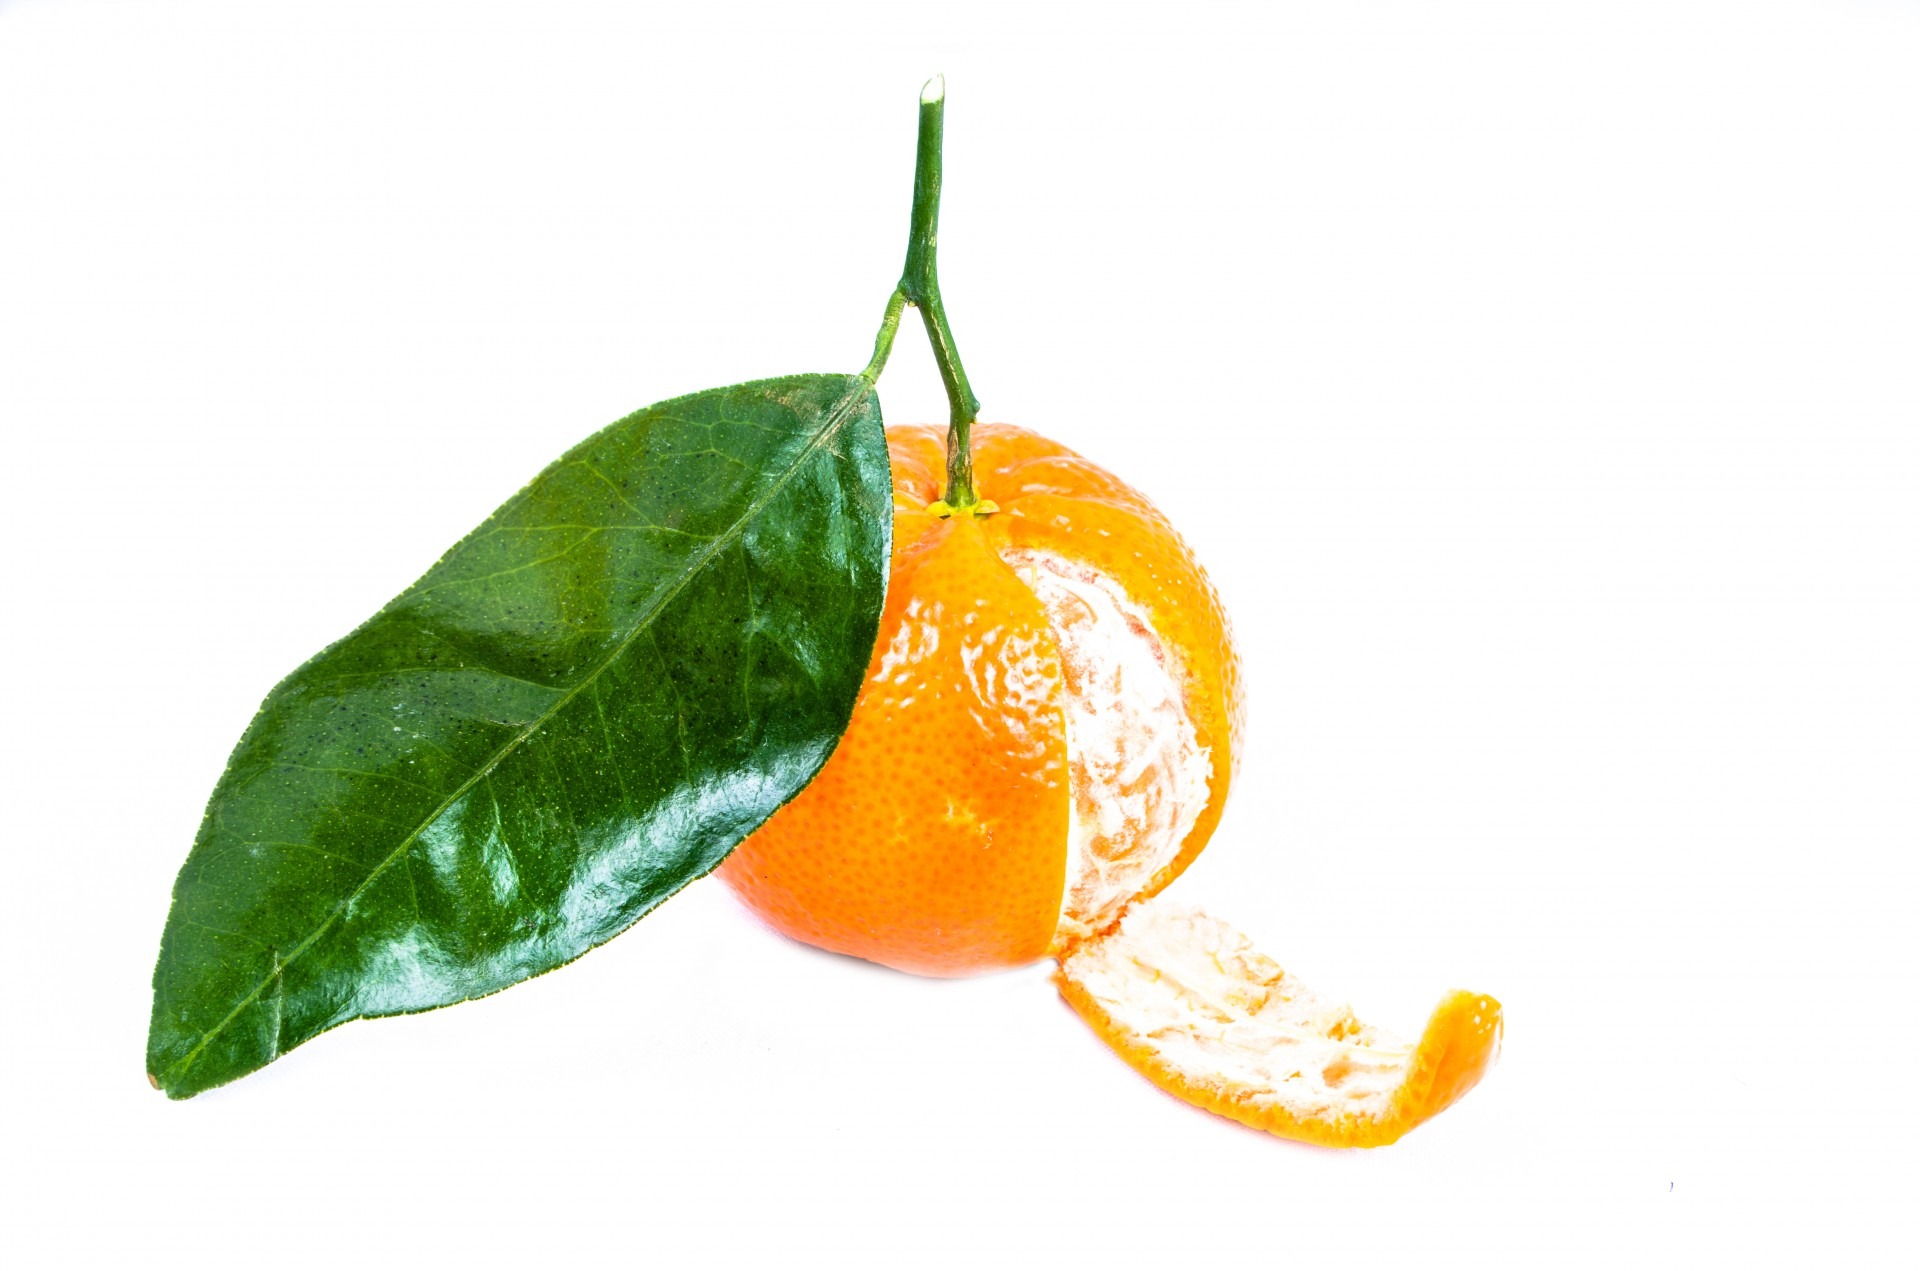
branch, plant, white, fruit, sweet, stem, leaf, isolated, ripe, foliage, orange, food, green, produce, tropical, macro, fresh, yellow, healthy, dessert, cutout, close up, vitamin, peel, full, background, nutrition, tangerine, mandarin, clementine, diet, citron, organic, citrus, nobody, flowering plant, bitter orange, mandarin orange, land plant, tangelo